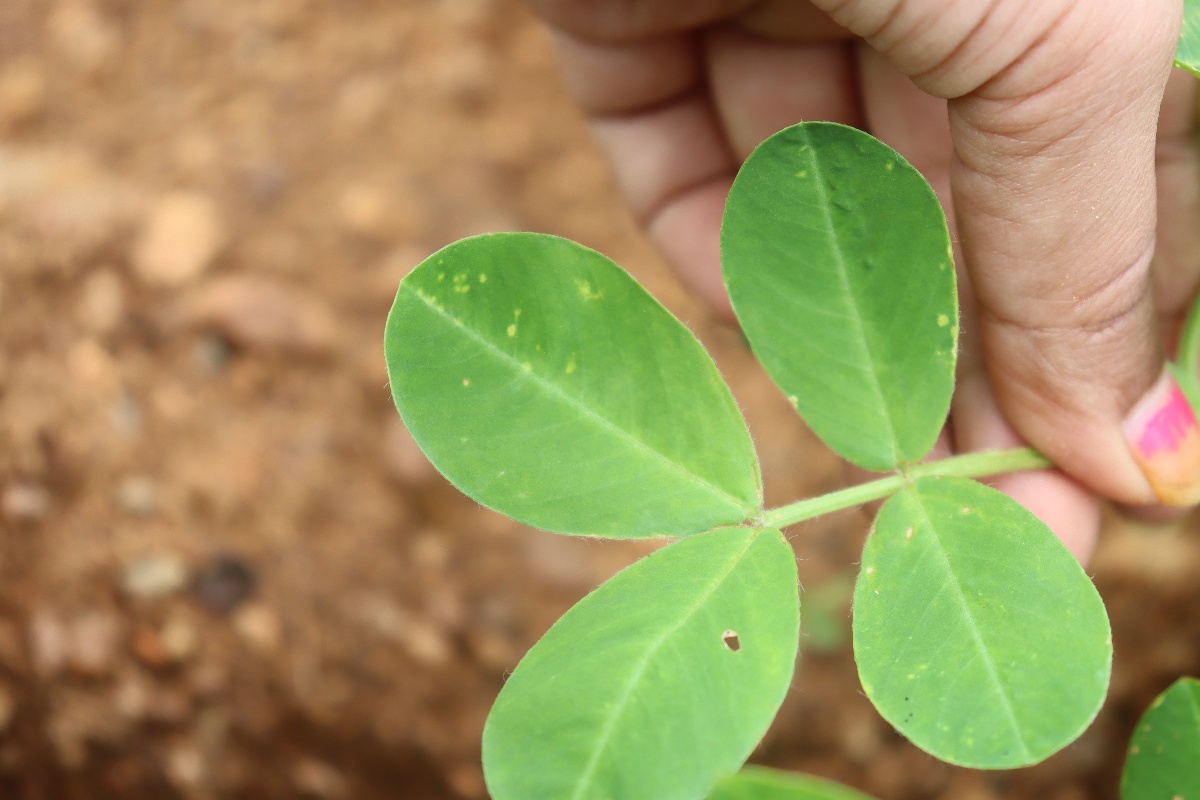
Label: early_leaf_spot